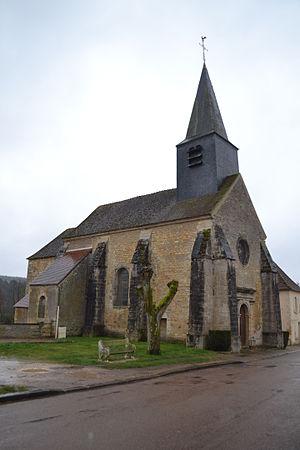
Eglise de Dompierre-sur-Nièvre (Nièvre).
Dompierre-sur-Nièvre est une commune française située dans le département de la Nièvre, en région Bourgogne-Franche-Comté.